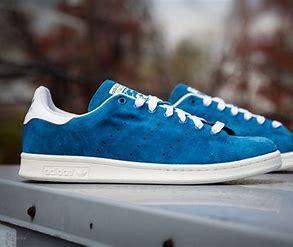
Brand: Adidas
Model: Stan Smith